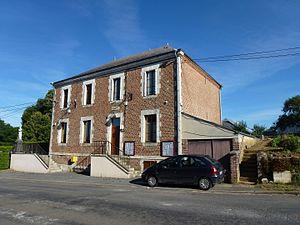
Wagnon est une commune française, située dans le département des Ardennes en région Grand Est.